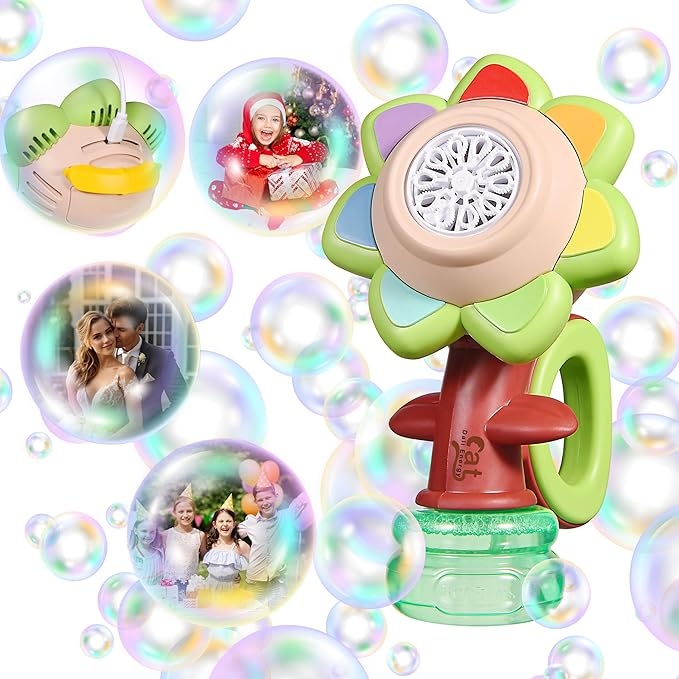
Sunflower Bubble Machine for Kids Automatic Flower Bubble Toy with Colorful Lighting for Toddlers Handheld 20000+Bubbles 3 Modes Fun Swing Dance Bubble Maker Blower Blaster Outdoor Toys Type-C Green
Brand: 베이비 1
About This Dance With Bubbles: The newly upgraded flower bubble machine can produce 20,000+ bubbles per minute, rotating at your own pace to bring vitality and movement to any scene. Unlimited bubble fun for all ages: Watch the air fill with sparkling bubbles and create unforgettable memories for kids and adults alike! Whether it's a birthday party, a backyard gathering or a fun-filled playtime, our bubble machines create a magical atmosphere that appeals to all. Automatic Bubble Machine: Compared with the boring and tedious blowing bubbles in traditional bubble blowing machines, our seven-color flower bubble machine innovatively combines lights and bubble machines to add more fun to children's play, especially at night. There is also a swing mode, when opened, the flower begins to swing its head and blow bubbles in different directions.This rechargeable bubble machine is perfect for creating a dreamy atmosphere at weddings, birthdays, parties, outdoor. Rechargeable Bubble Maker: The bubble machine Toy can work continuously for about 40 minutes of play time when fully charged.Simply plug them into any USB outlet on your computer, laptop, or in the car, and enjoy the convenience of hassle-free charging. High-quality Material: Crafted from high-quality and durable ABS material, our bubble machine is built to last. Meticulous craftsmanship ensures a smooth finish, free from any rough edges or burrs that could potentially harm children's delicate hands. With this attention to detail, parents can rest assured that their little ones can safely enjoy endless hours of bubble-filled fun. Lightweight and Portable: Experience the convenience of our lightweight and portable bubble machine. Featuring a separate sealed bubble solution bottle, it eliminates the hassle of traditional semi-sealed machines prone to leaking. Designed with mobility in mind, its compact size and mobilizable handle make it easy for kids to carry around, allowing them to enjoy bubble fun anytime, anywhere.
Category: Toys & Games > Toys > Activity Toys > Bubble Blowing Toys > Bubble Machines